Lasem

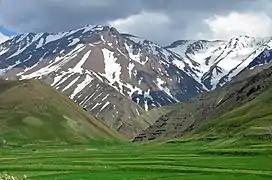
Lasem Road

Lasem (also romanized as Lāsem and Lasm; also known as Lishan) is a village in Bala Larijan Rural District, Larijan District, Amol County, Mazandaran Province, Iran. At the 2006 census, its population was 44, in 20 families.